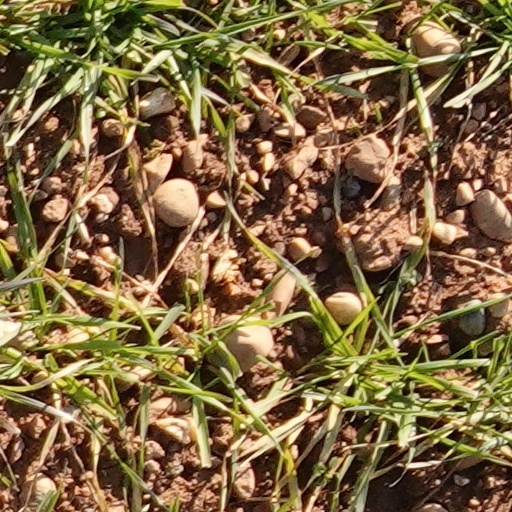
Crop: wheat